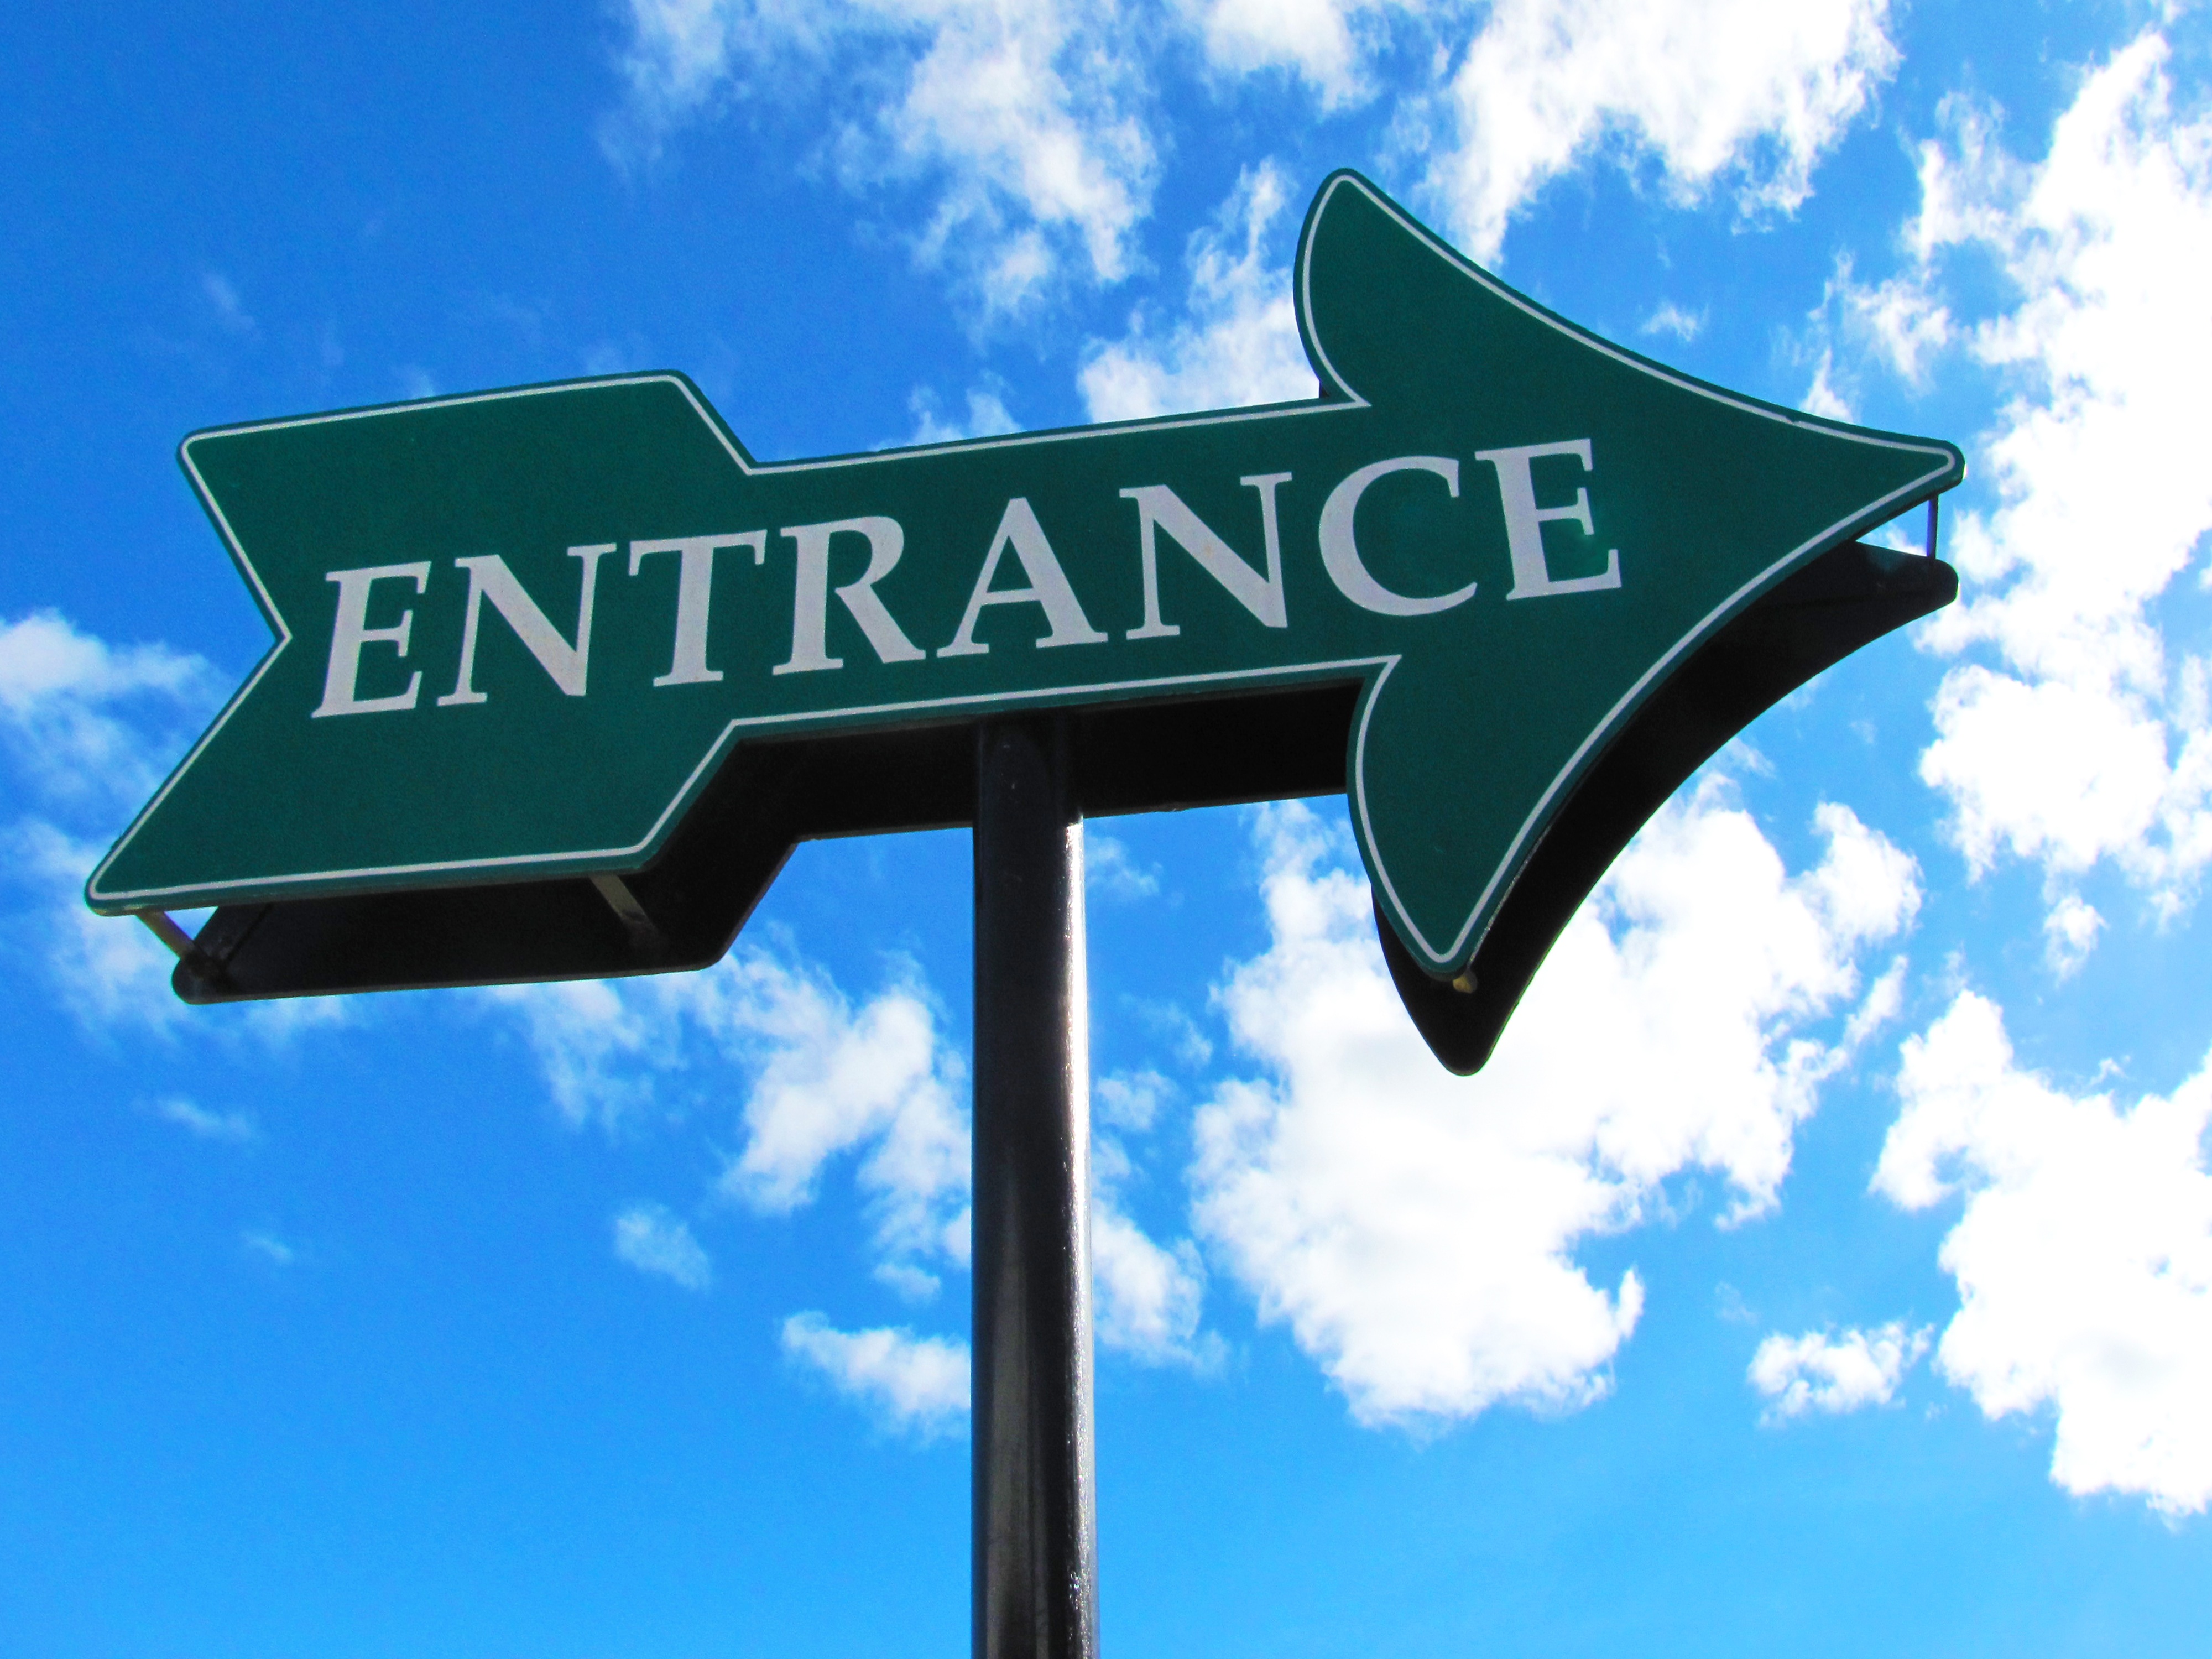
sky, wind, advertising, sign, street sign, signage, traffic sign